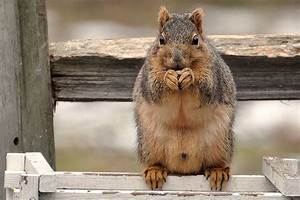
Label: scoiattolo